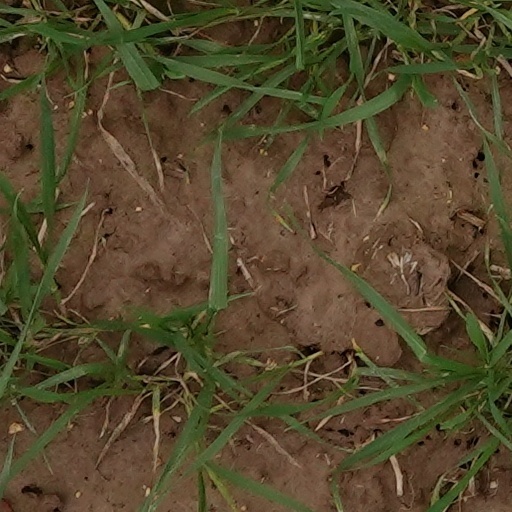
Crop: wheat